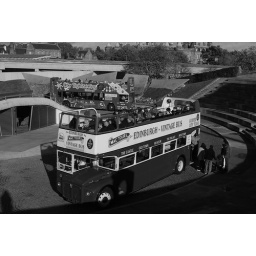
it needs to be in black and white...vintage to the max...Scotland's tour bus